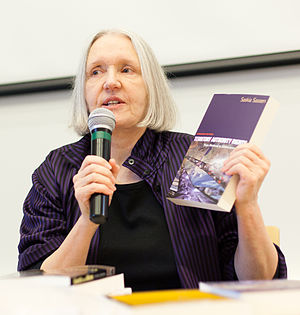
Saskia Sassen
Saskia Sassen er en hollandsk-amerikansk sociolog og forfatter, anerkendt for hendes analyser af globalisering og migration verden over. Hun er Robert S. Lynd Professor i Sociologi ved Columbia University og gæsteprofessor ved London School of Economics. Sassen introducerede termen ‘global city’.